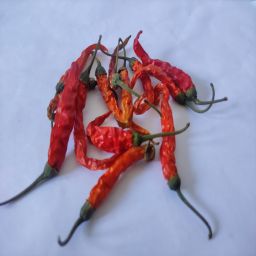
Crop: Chile Pepper
Quality: Dried